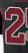
Number: 2